Comb Wash

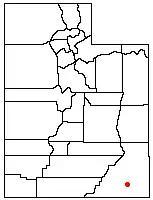
Location of Comb Wash within the State of Utah

Comb Wash is a long narrow valley in south central San Juan County, Utah, United States. It runs from Elk Ridge in the north approximately to the south, where it merges with the San Juan River at an elevation of about . The eastern edge of the wash is the Comb Ridge, steep cliffs of Navajo Sandstone, rising in places to above the valley floor. (Although the Comb Wash ends at the San Juan River, the Comb Ridge continues south for about another into northern Arizona.)